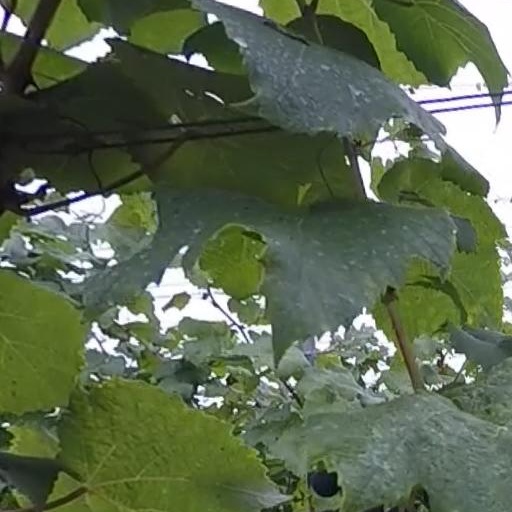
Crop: grape